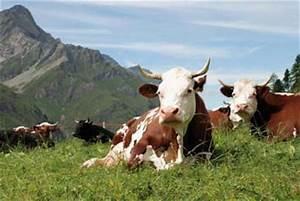
cow